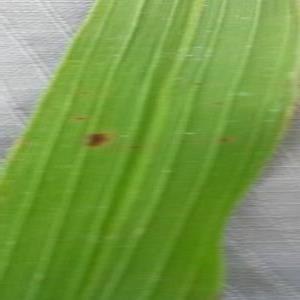
Disease: Brownspot